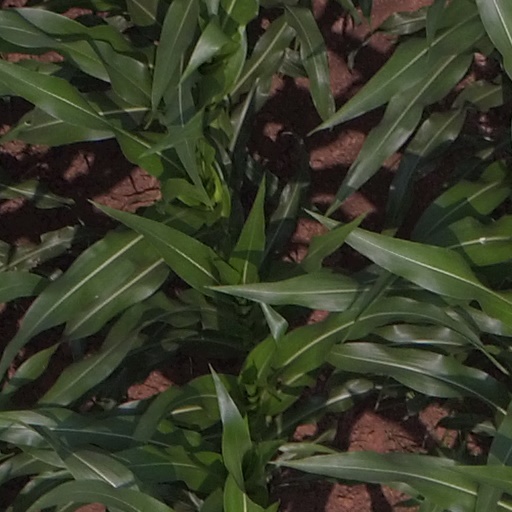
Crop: maize; corn